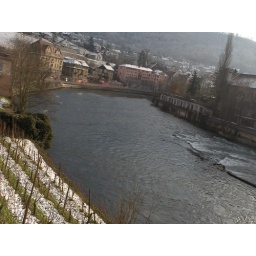
The river under the bridge